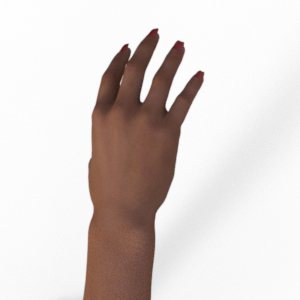
Label: paper